John Lester Miller

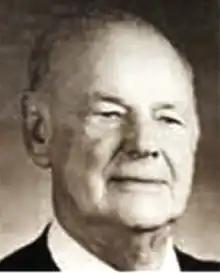

John Lester Miller (March 24, 1901 – July 20, 1978) was a United States district judge of the United States District Court for the Western District of Pennsylvania.